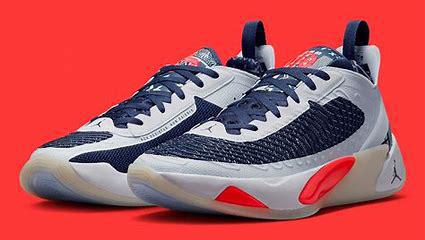
Brand: Jordan
Model: Luka 1